Durolle

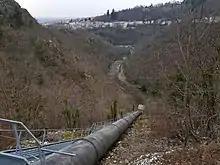
View of the wildlife protection zone below the penstock

The Durolle valley is part of the Livradois-Forez Regional Natural Park.